Olivier Dahan

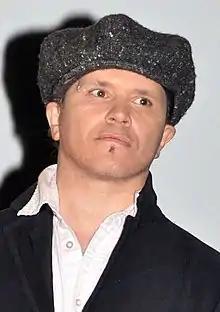
Olivier Dahan in 2010

Olivier Dahan (born 26 June 1967) is a French film director and screenwriter. His third directed film, "La Vie en Rose", was one of the only French cinema films to win two Academy Awards, including the first acting Oscar in the French language.